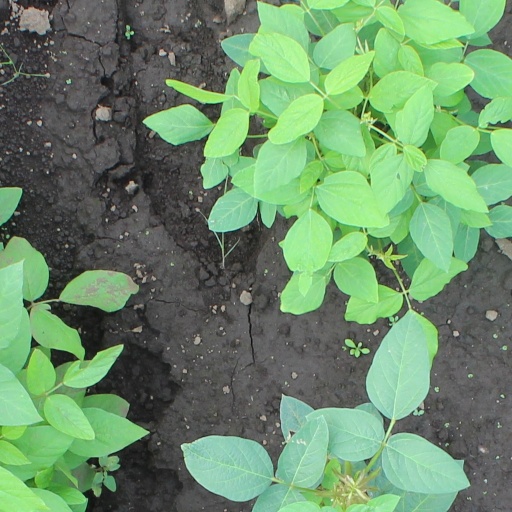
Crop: soybean